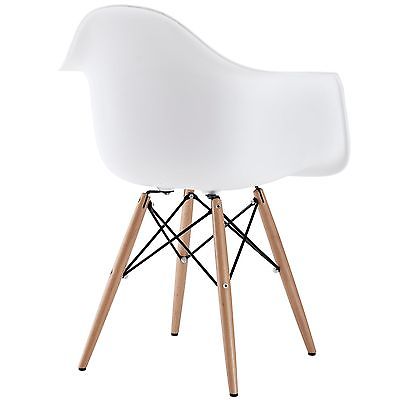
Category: chair